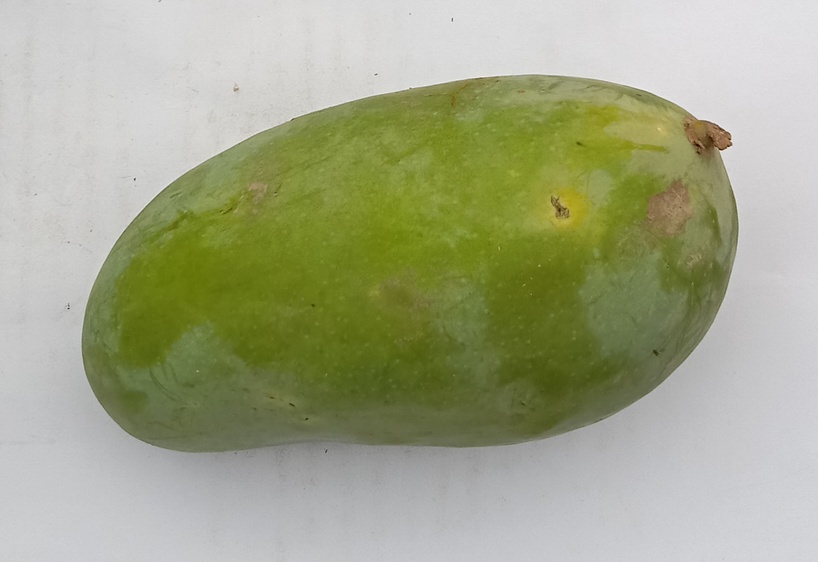
Mango variety: Sindhri